Pierre Corbineau

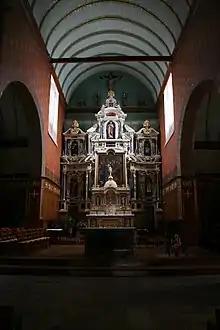

Corbineau made a deal with the inhabitants of Piré-sur-Seiche on December 12, 1637, to build two altars in their church where, in 1631, he had already raised a high altar that still remains. He worked on its realization with Pierre Biardeau.